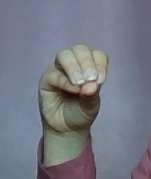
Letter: ha